Pierluigi Pizzaballa

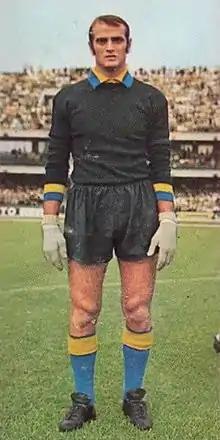
Pizzaballa with Verona in 1970

Pierluigi Pizzaballa (born 14 September 1939) is an Italian former professional footballer who played as a goalkeeper.